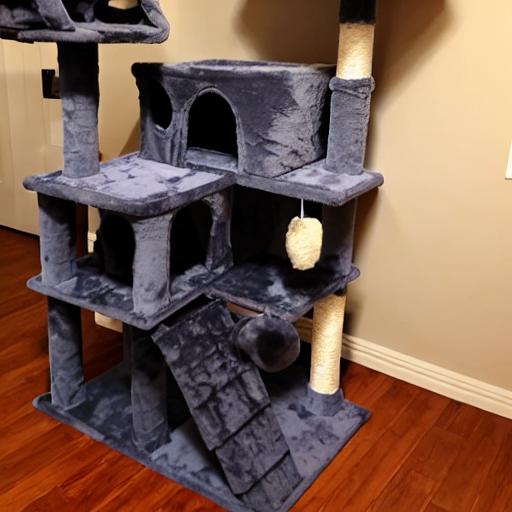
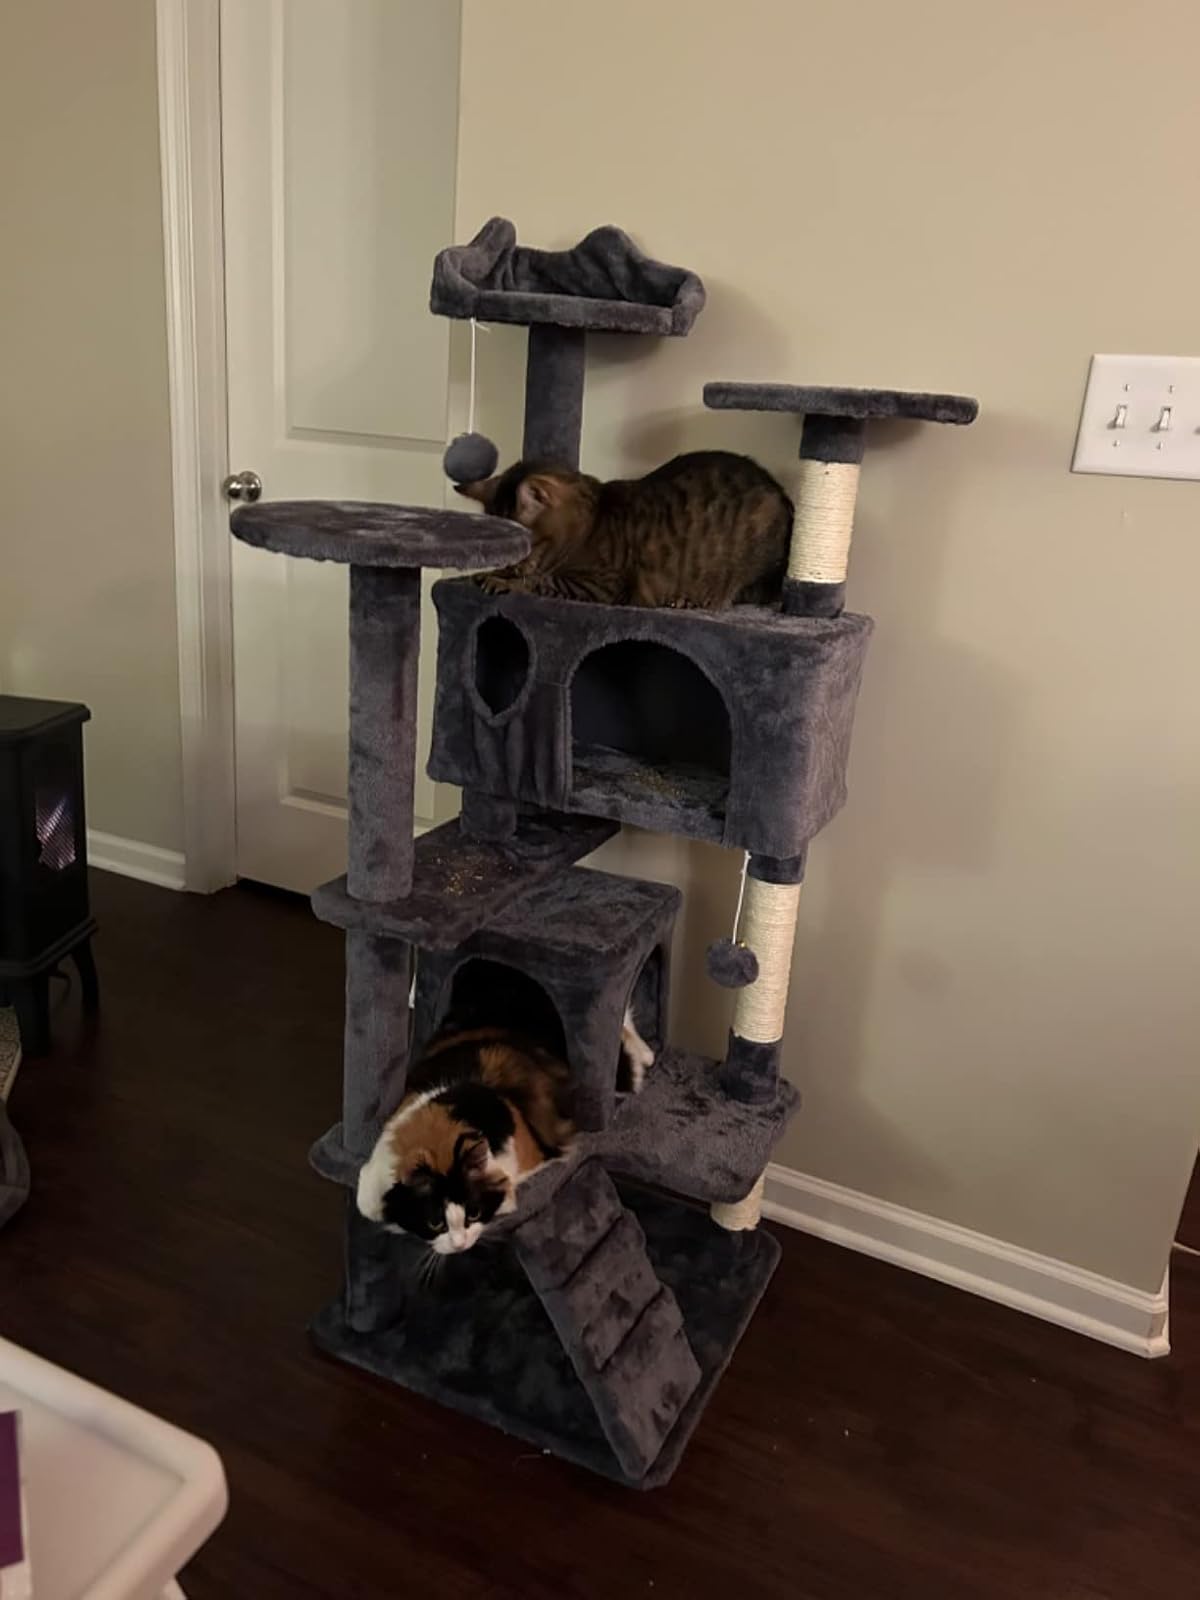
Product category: items_cat tree
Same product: no